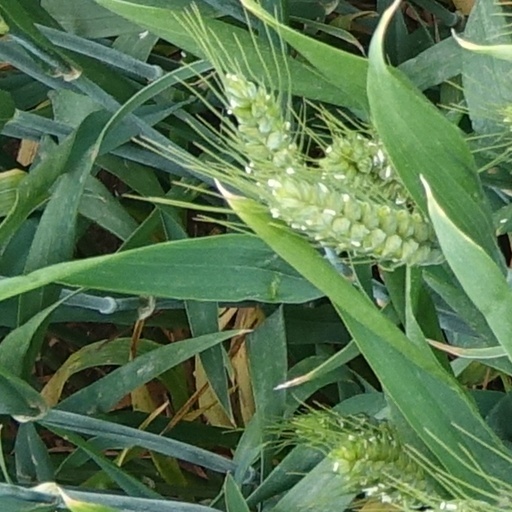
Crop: wheat